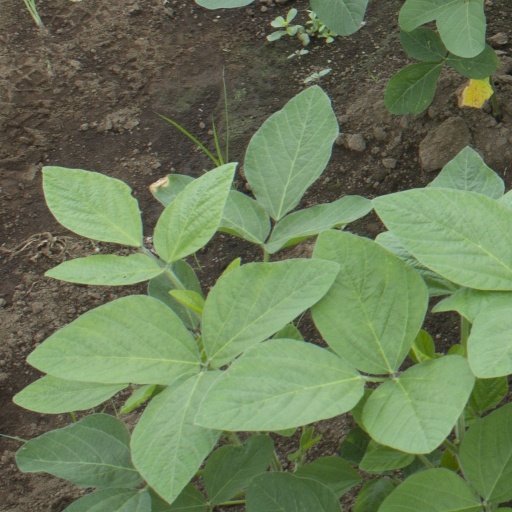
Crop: soybean